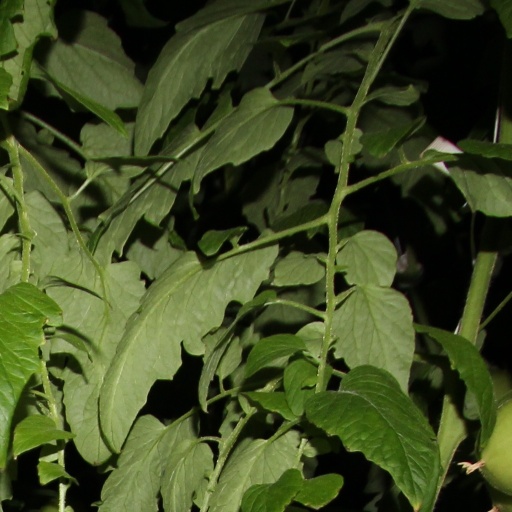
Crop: tomato